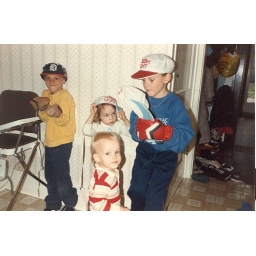
kids with hats in kitchen